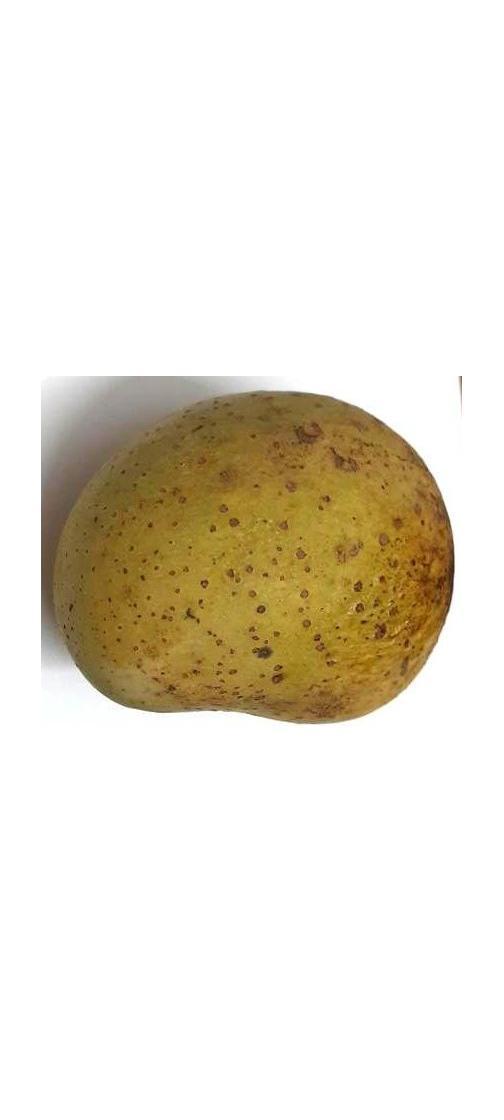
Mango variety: Gourmoti